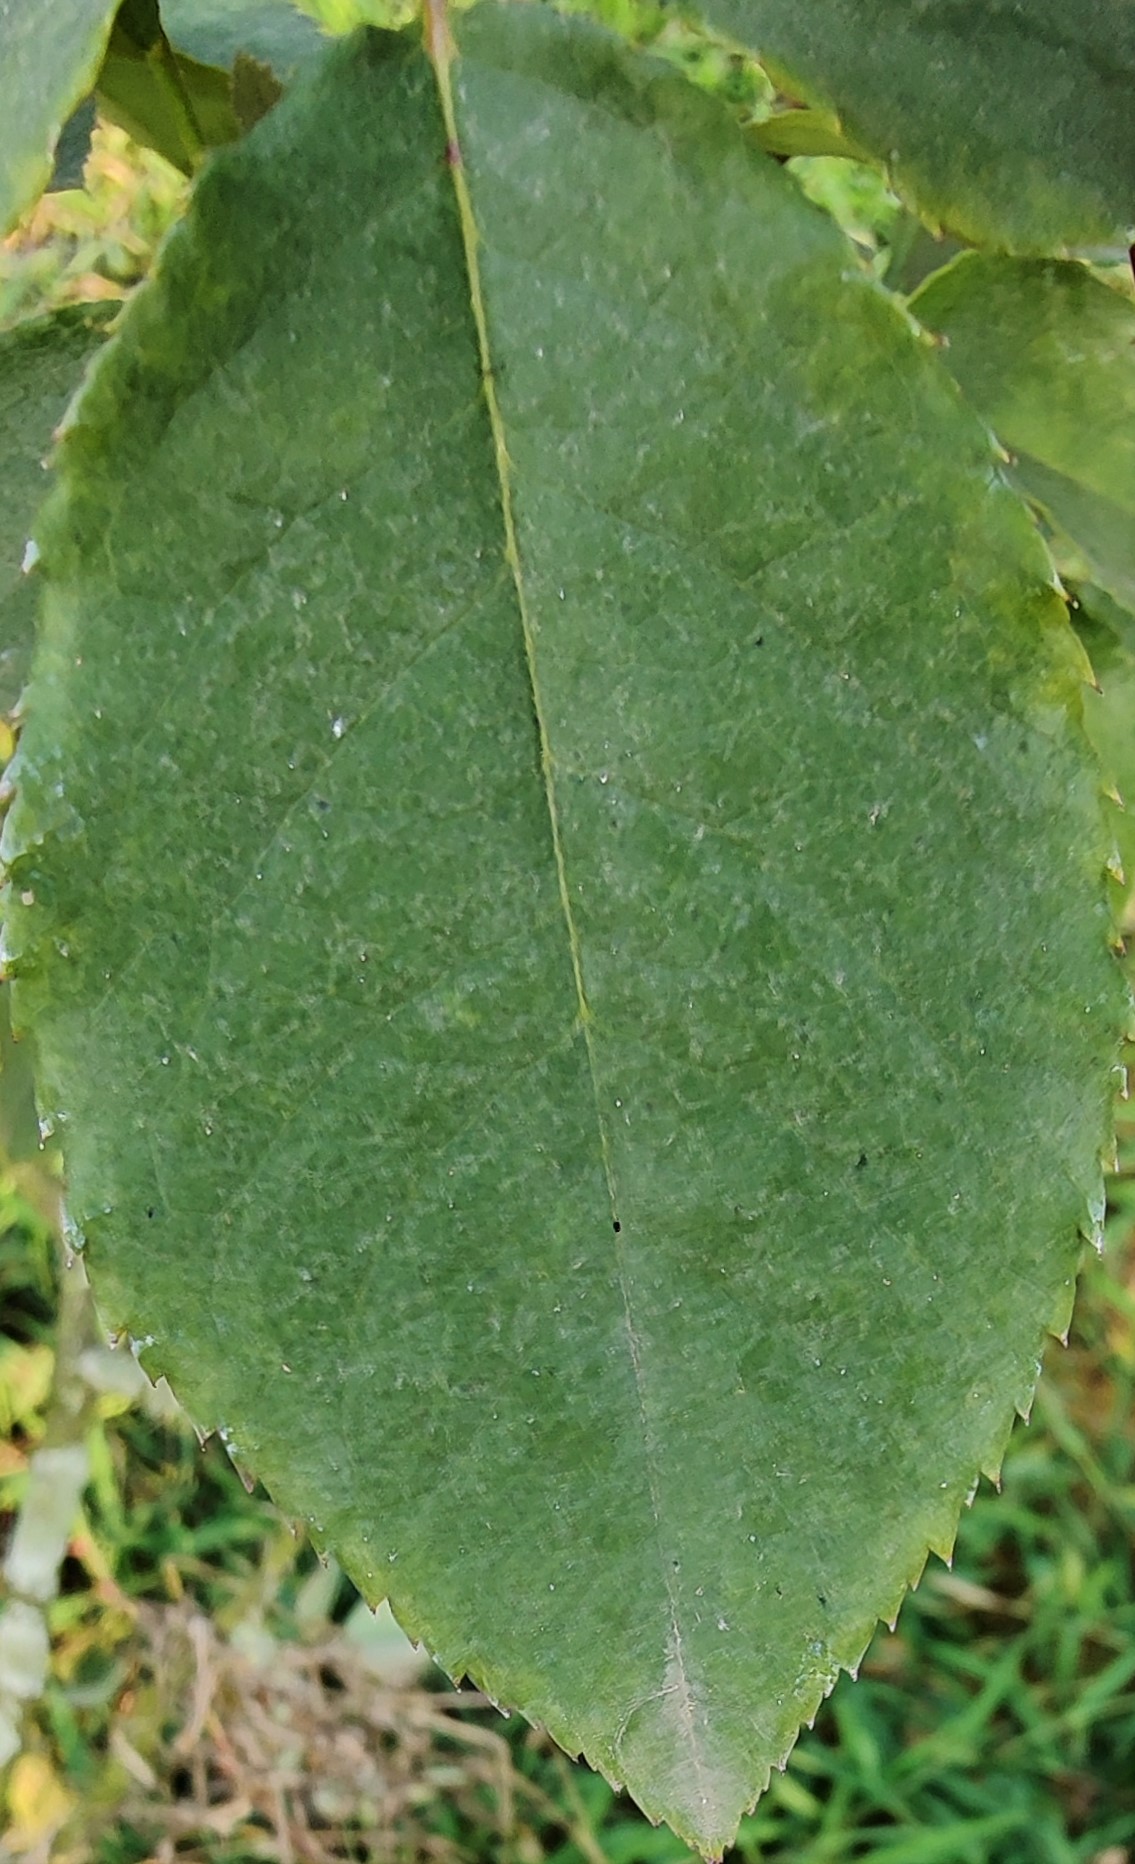
Label: Fresh Leaf